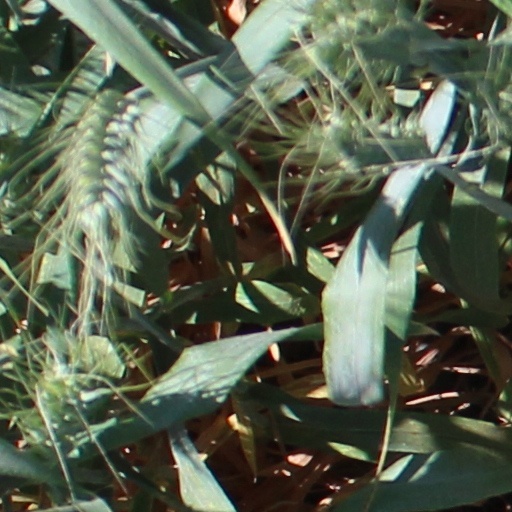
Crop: wheat